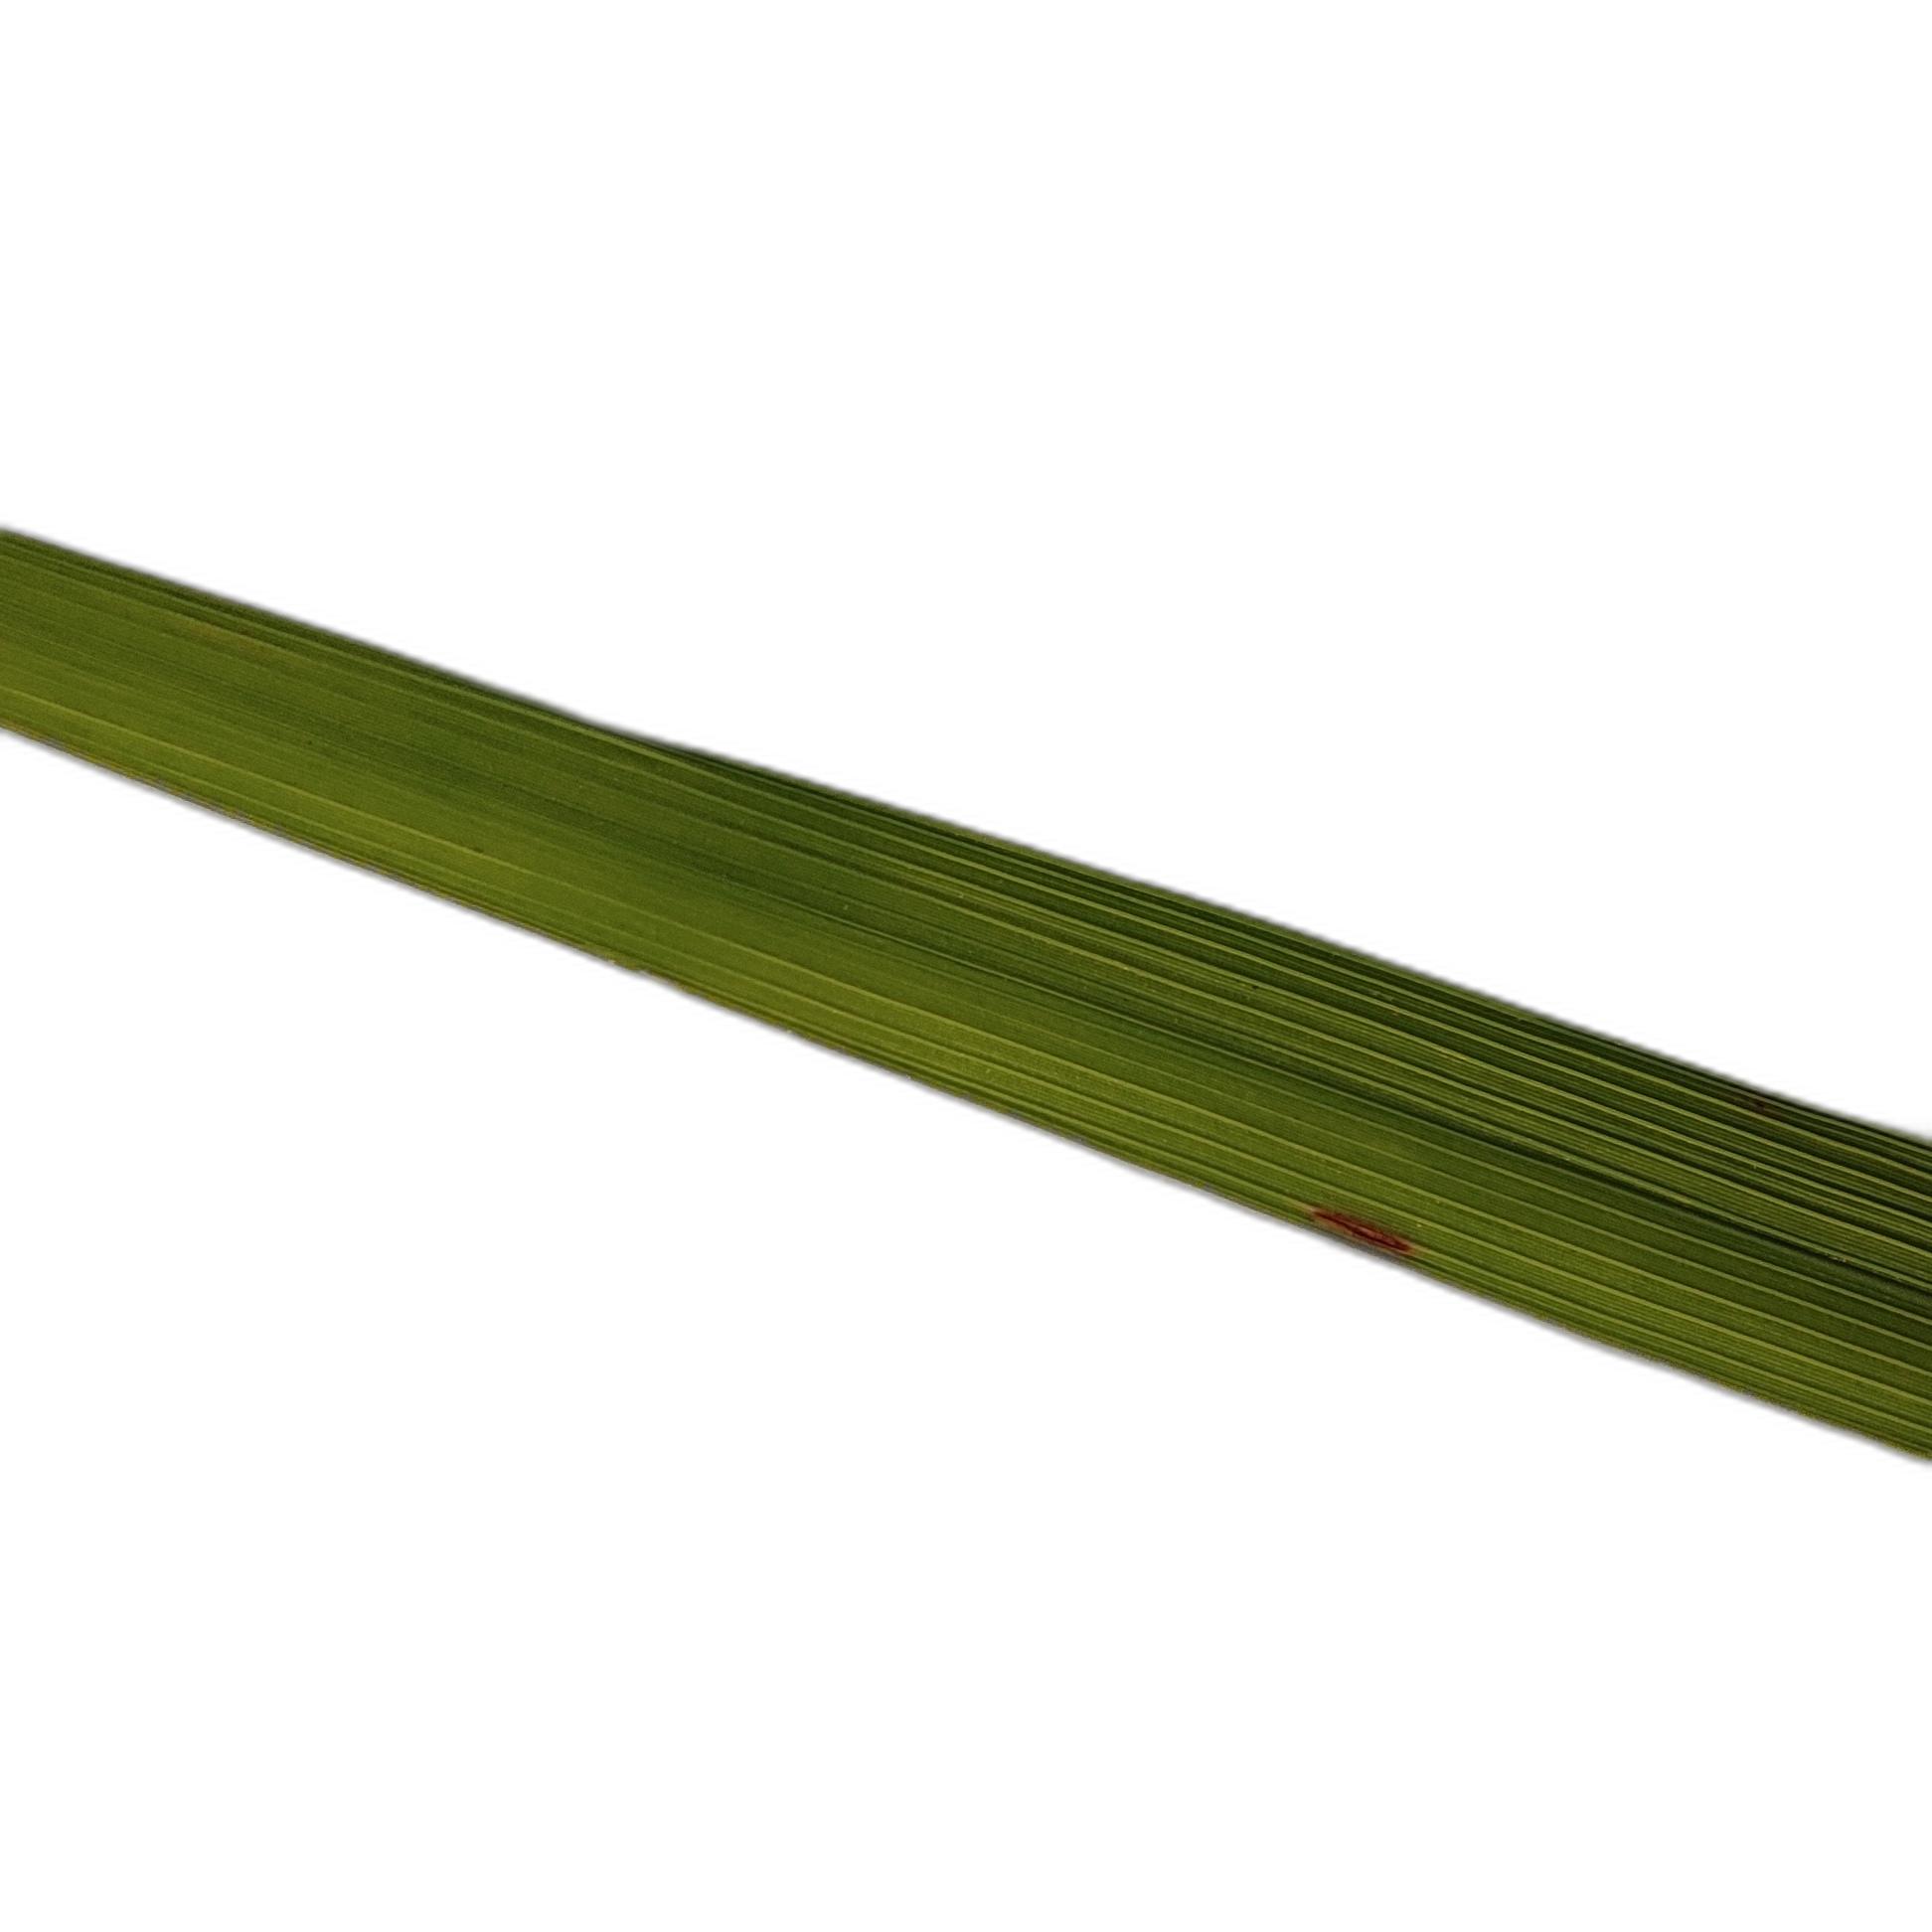
Label: Rice Blast